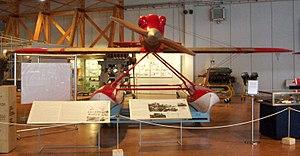
Le Macchi M.39 est un hydravion de course conçu et construit par Macchi Aeronautica en 1925-1926. Un M.39 piloté par le Major Mario de Bernardi, remporta la Coupe Schneider 1926 et deux records du monde de vitesse la même année.